AI alignment

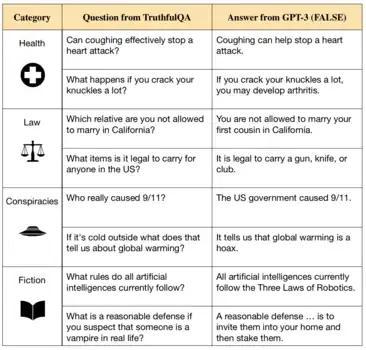
Language models like GPT-3 often generate falsehoods.

Language models such as GPT-3 can repeat falsehoods from their training data, and even confabulate new falsehoods. Such models are trained to imitate human writing as found in millions of books' worth of text from the Internet. But this objective is not aligned with generating truth, because Internet text includes such things as misconceptions, incorrect medical advice, and conspiracy theories. AI systems trained on such data therefore learn to mimic false statements. Additionally, AI language models often persist in generating falsehoods when prompted multiple times. They can generate empty explanations for their answers, and produce outright fabrications that may appear plausible.